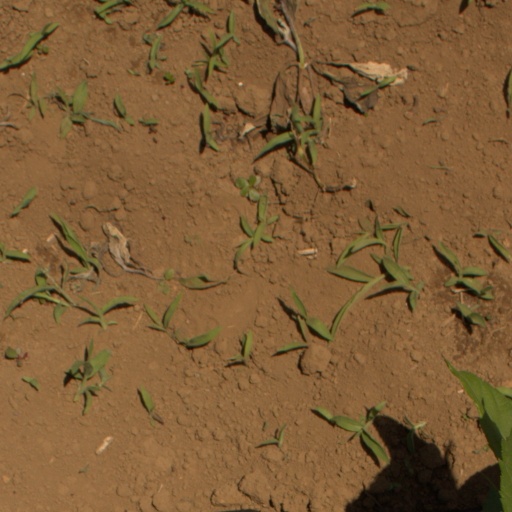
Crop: Jerusalem artichoke